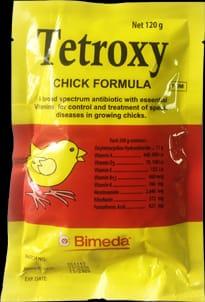
kifungachio chenye nembo ya kuku na maandishi, kinatangaza dawa, maandishi mengine yanaeleza kuwa ni dawa ya kuua vijidudu na ina vitamini muhimu kwa kuku wanaokuwa, bidhaa hii inalenga kudhibiti na kutibu  magonjwa mbalimbali kwa vifaranga.